Kalaga

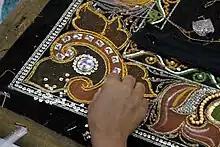
Close-up of an unfinished kalaga.

Kalaga is a heavily embroidered appliqué tapestry made of silk, flannel, felt, wool and lace against a background made of cotton or velvet indigenous to Burma (Myanmar). The word "kalaga", which means "curtain," comes from the Burmese language, although Burmese refer to such tapestries as shwe gyi do. These tapestries use a sewing technique called "shwe gyi"